Edwin Henry Horne

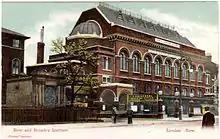
Bow and Bromley Institute c 1907

The substantial station at Bow was opened on 26 March 1870. The elegant facade featured simple round arches. At road level was a booking hall, waiting and refreshment rooms and on the upper floor was a spacious concert hall designed to seat 1,000 persons.